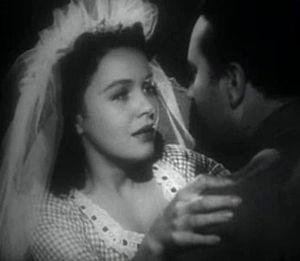
Mary Anderson est une actrice américaine, née Bebe Anderson à Birmingham le 3 avril 1918 et morte à Burbank, le 6 avril 2014.